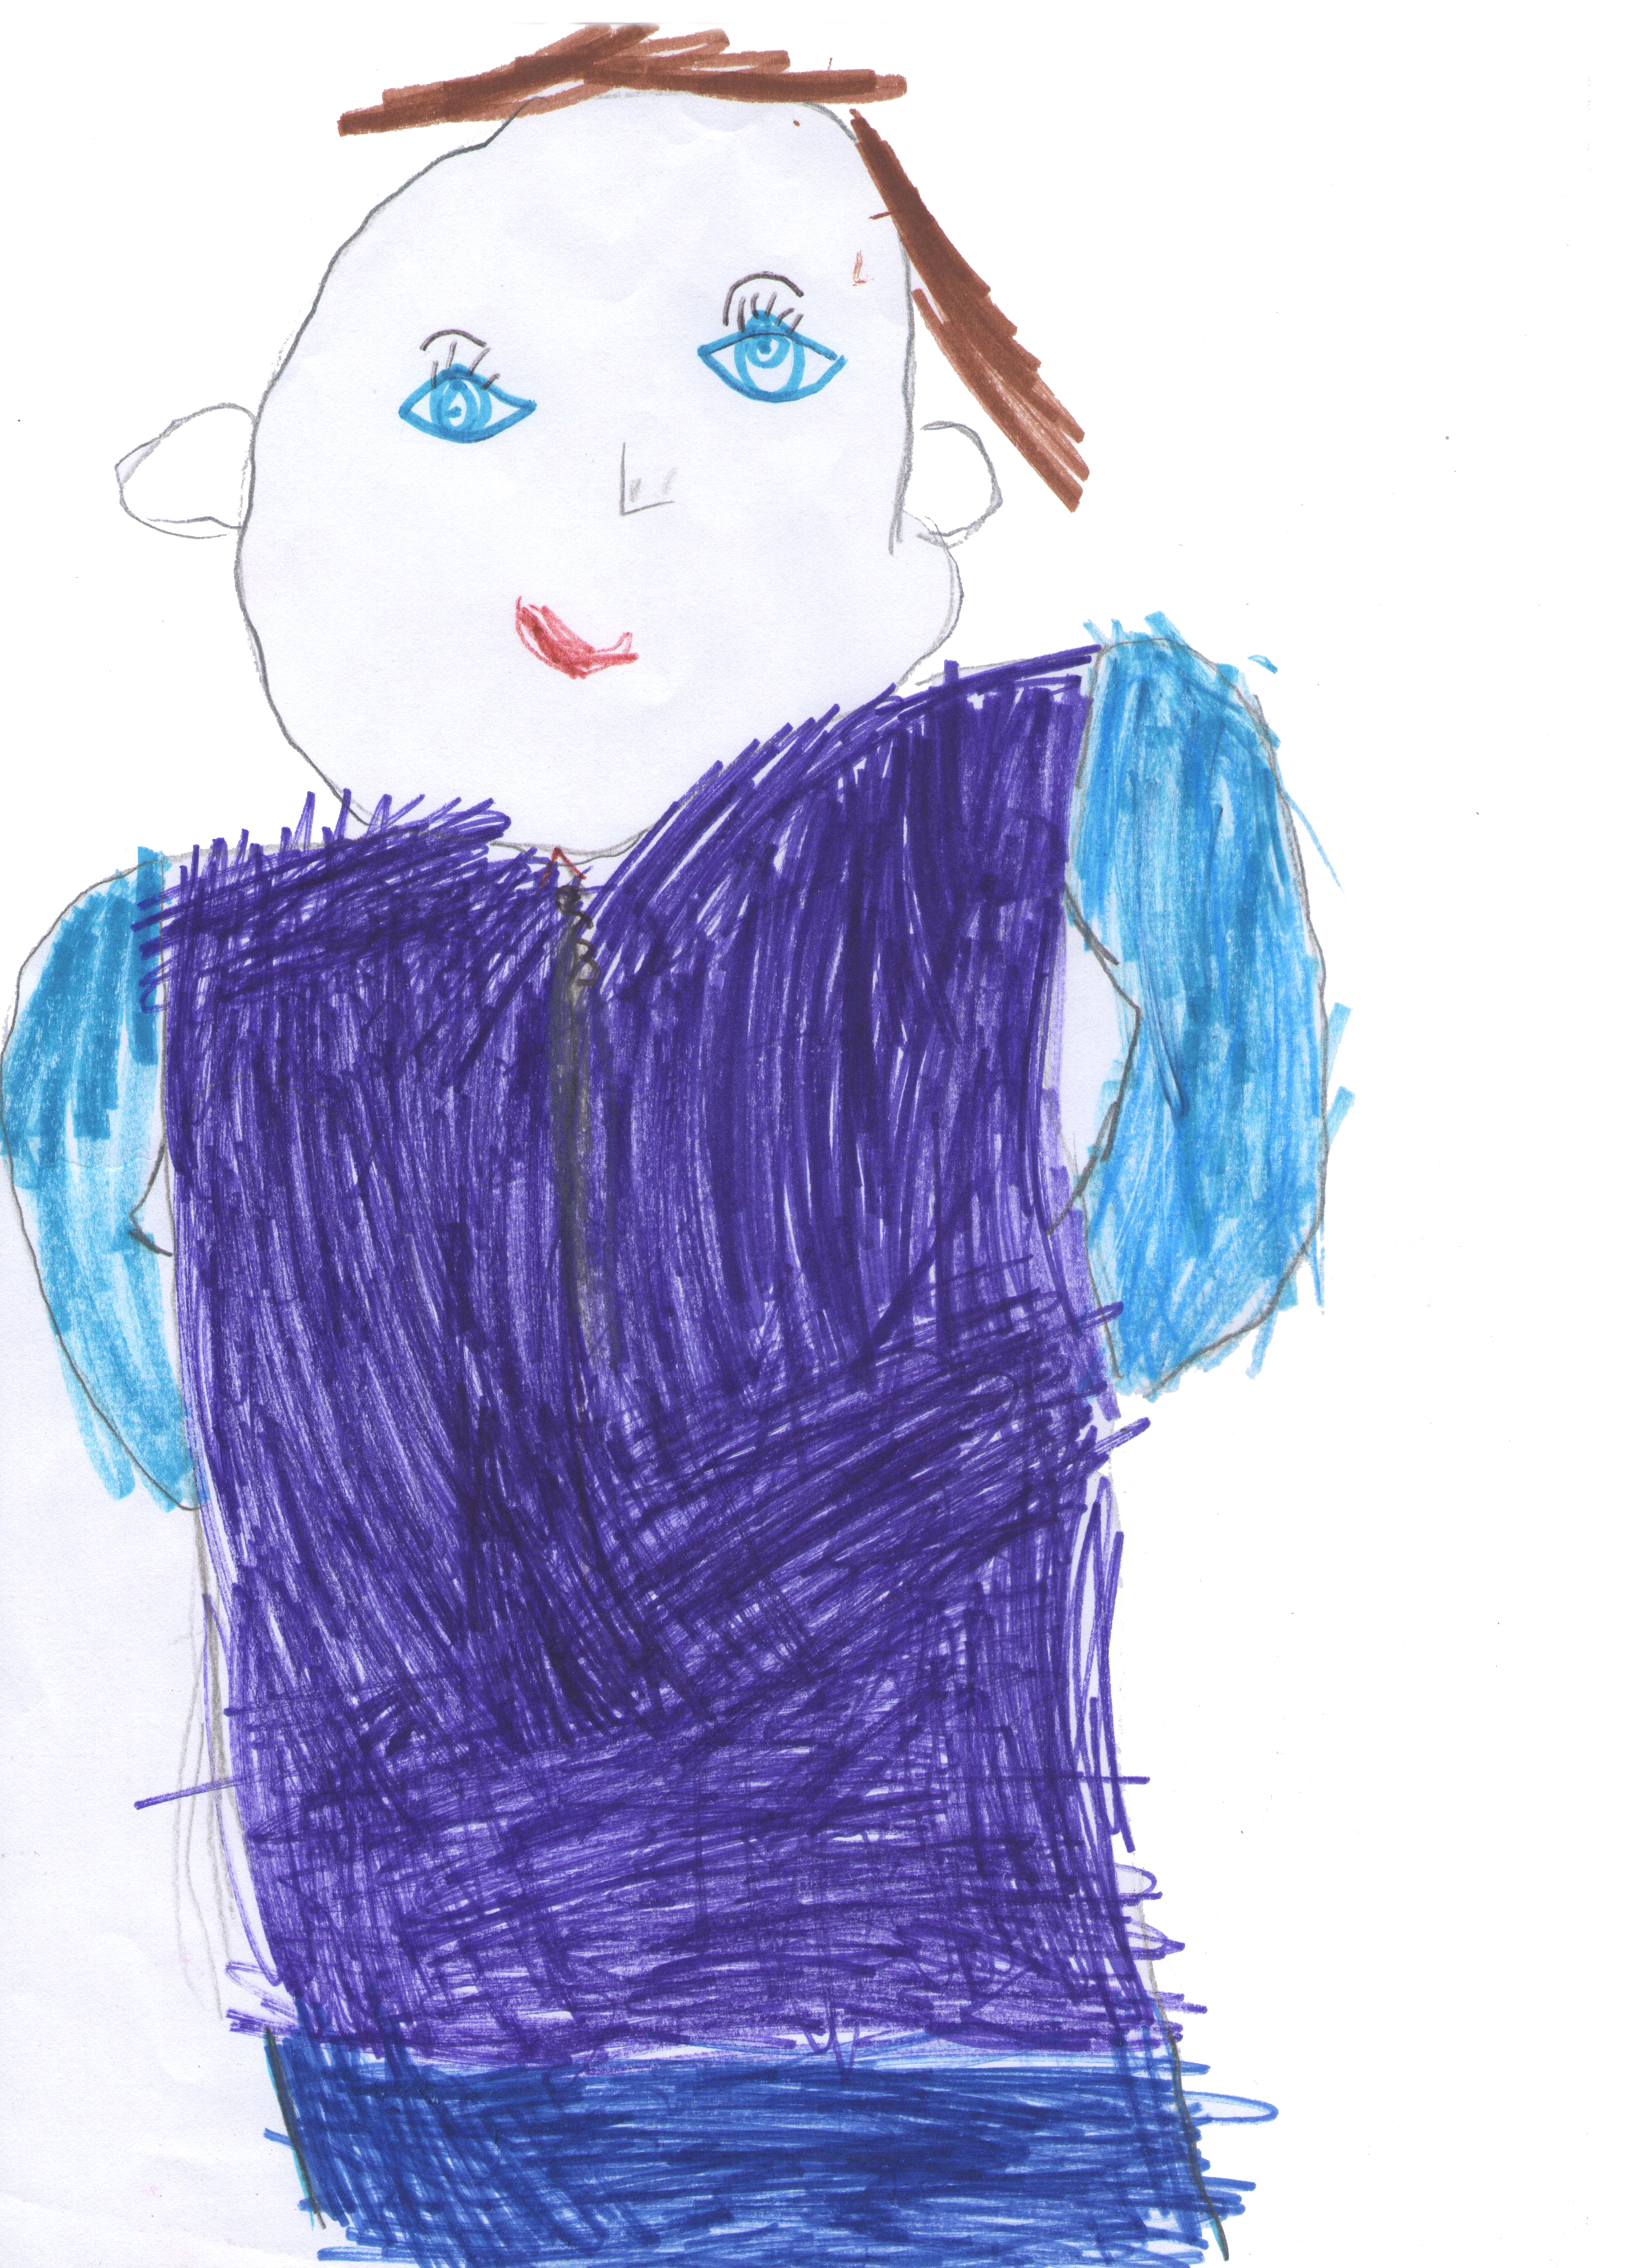
art, drawing, sketch, illustration, fashion illustration, child art, fashion design, style